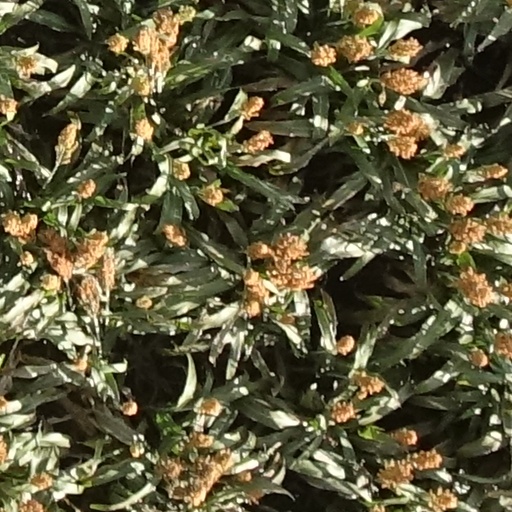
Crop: sorghum